The Broken Giant

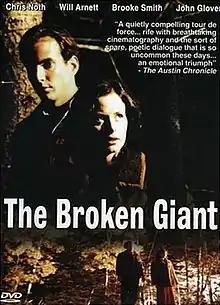

The Broken Giant is a 1997 American drama film written and directed by Estep Nagy, and starring John Glover, Brooke Smith and Will Arnett. It is meditative in style, with long silences and highly composed photography. The film was acquired by the permanent collection of the Museum of Modern Art in 2000. The soundtrack was released as "Songs Put Together For (The Broken Giant)" by Will Oldham.